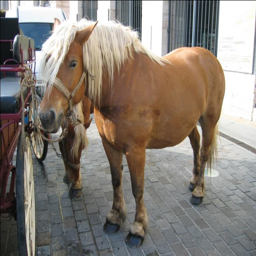
what is the breed of this horse ?